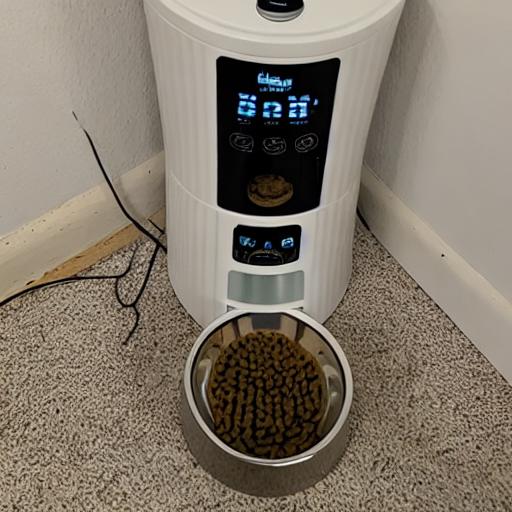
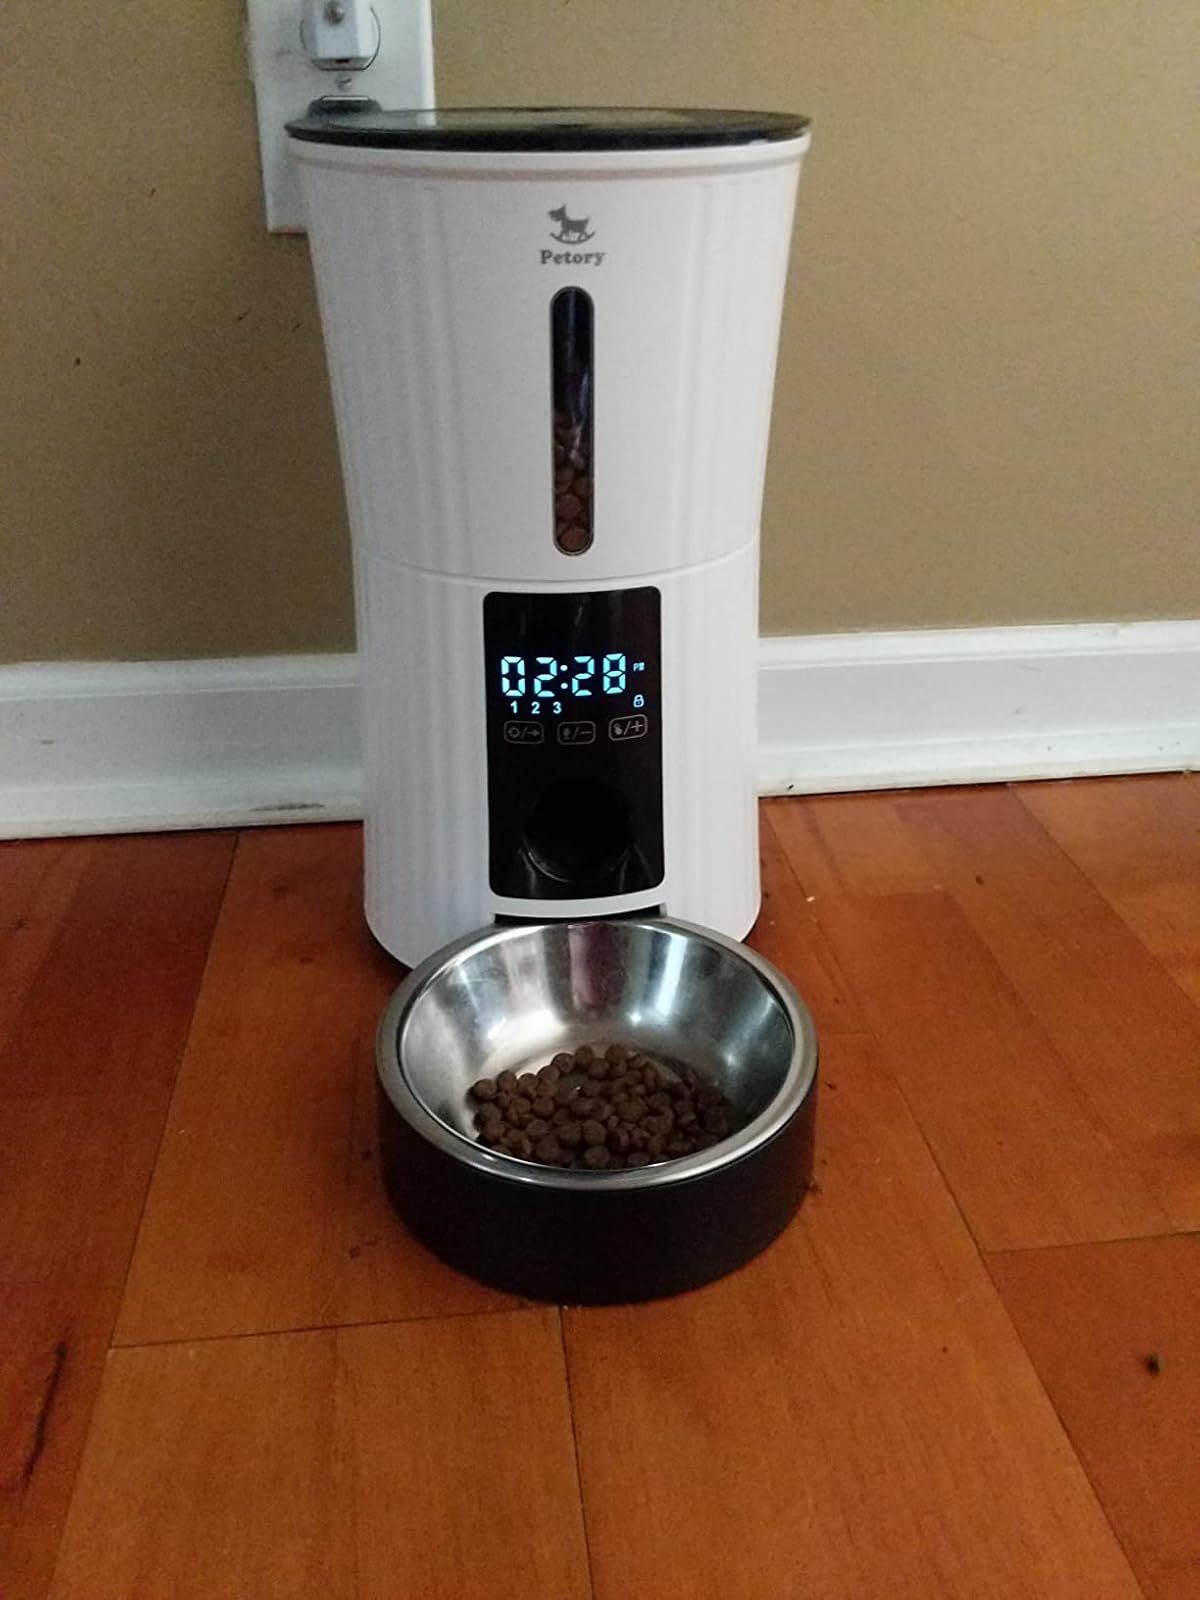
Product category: items_feeder
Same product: no